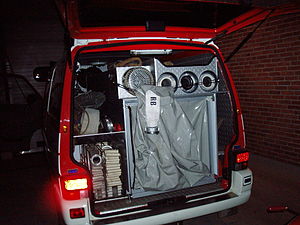
Slangetender
Slangetender hos Roskilde Brandvæsen: Den store grå boks indeholder slanger til kørende udlægning, sugeslanger er placeret lige oven over. Nederst til venstre slanger til manuel udlægning. Øverst til venstre diverse værktøj. Pumper trækkes frem gennem skydedøre i siden bag kabinen
VW Transporter T4 slangetender hos Roskilde Brandvæsen. Den store grå boks til højre indeholder slanger parat til kørende udlægning. Ovenover ligger tre slanger beregnet til at suge vand fra et åbent vandsted (sø, flod, el.) med et filter til venstre. Nede i venstre hjørne er der to slangekurve til brug for forbindelse med brandhane eller andet køretøj. I det øverste venstre hjørner er der placeret forskellige former for udstyr og værktøj.
"Slangetenderen – eller blot ""tenderen"" er et lille køretøj, der har til opgave i stil med vandtankvognen at sikre vandforsyningen ved brandslukning. Dog med den forskel, at køretøjet ikke selv medbringer vand, men derimod store mængder slanger, samt 1-3 pumper på typisk ca. 800 liter/minut. Slangerne kan udlægges under kørslen, hvorfor køretøjet oftest udstyres med firhjulstræk og gerne opbygget på en Land Rover, Toyota Land Cruiser eller VW Transporter.